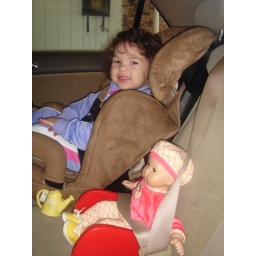
Grace with baby in car seat